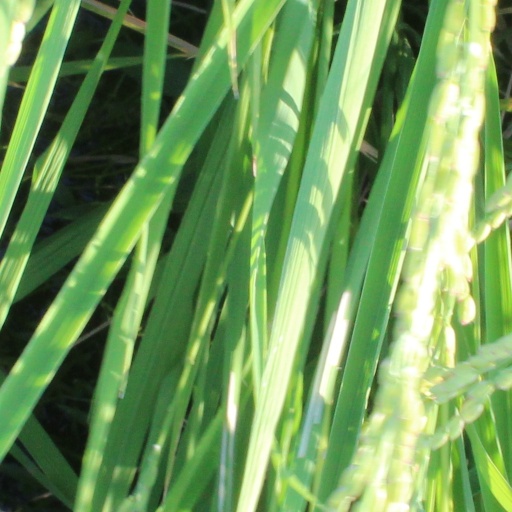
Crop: rice